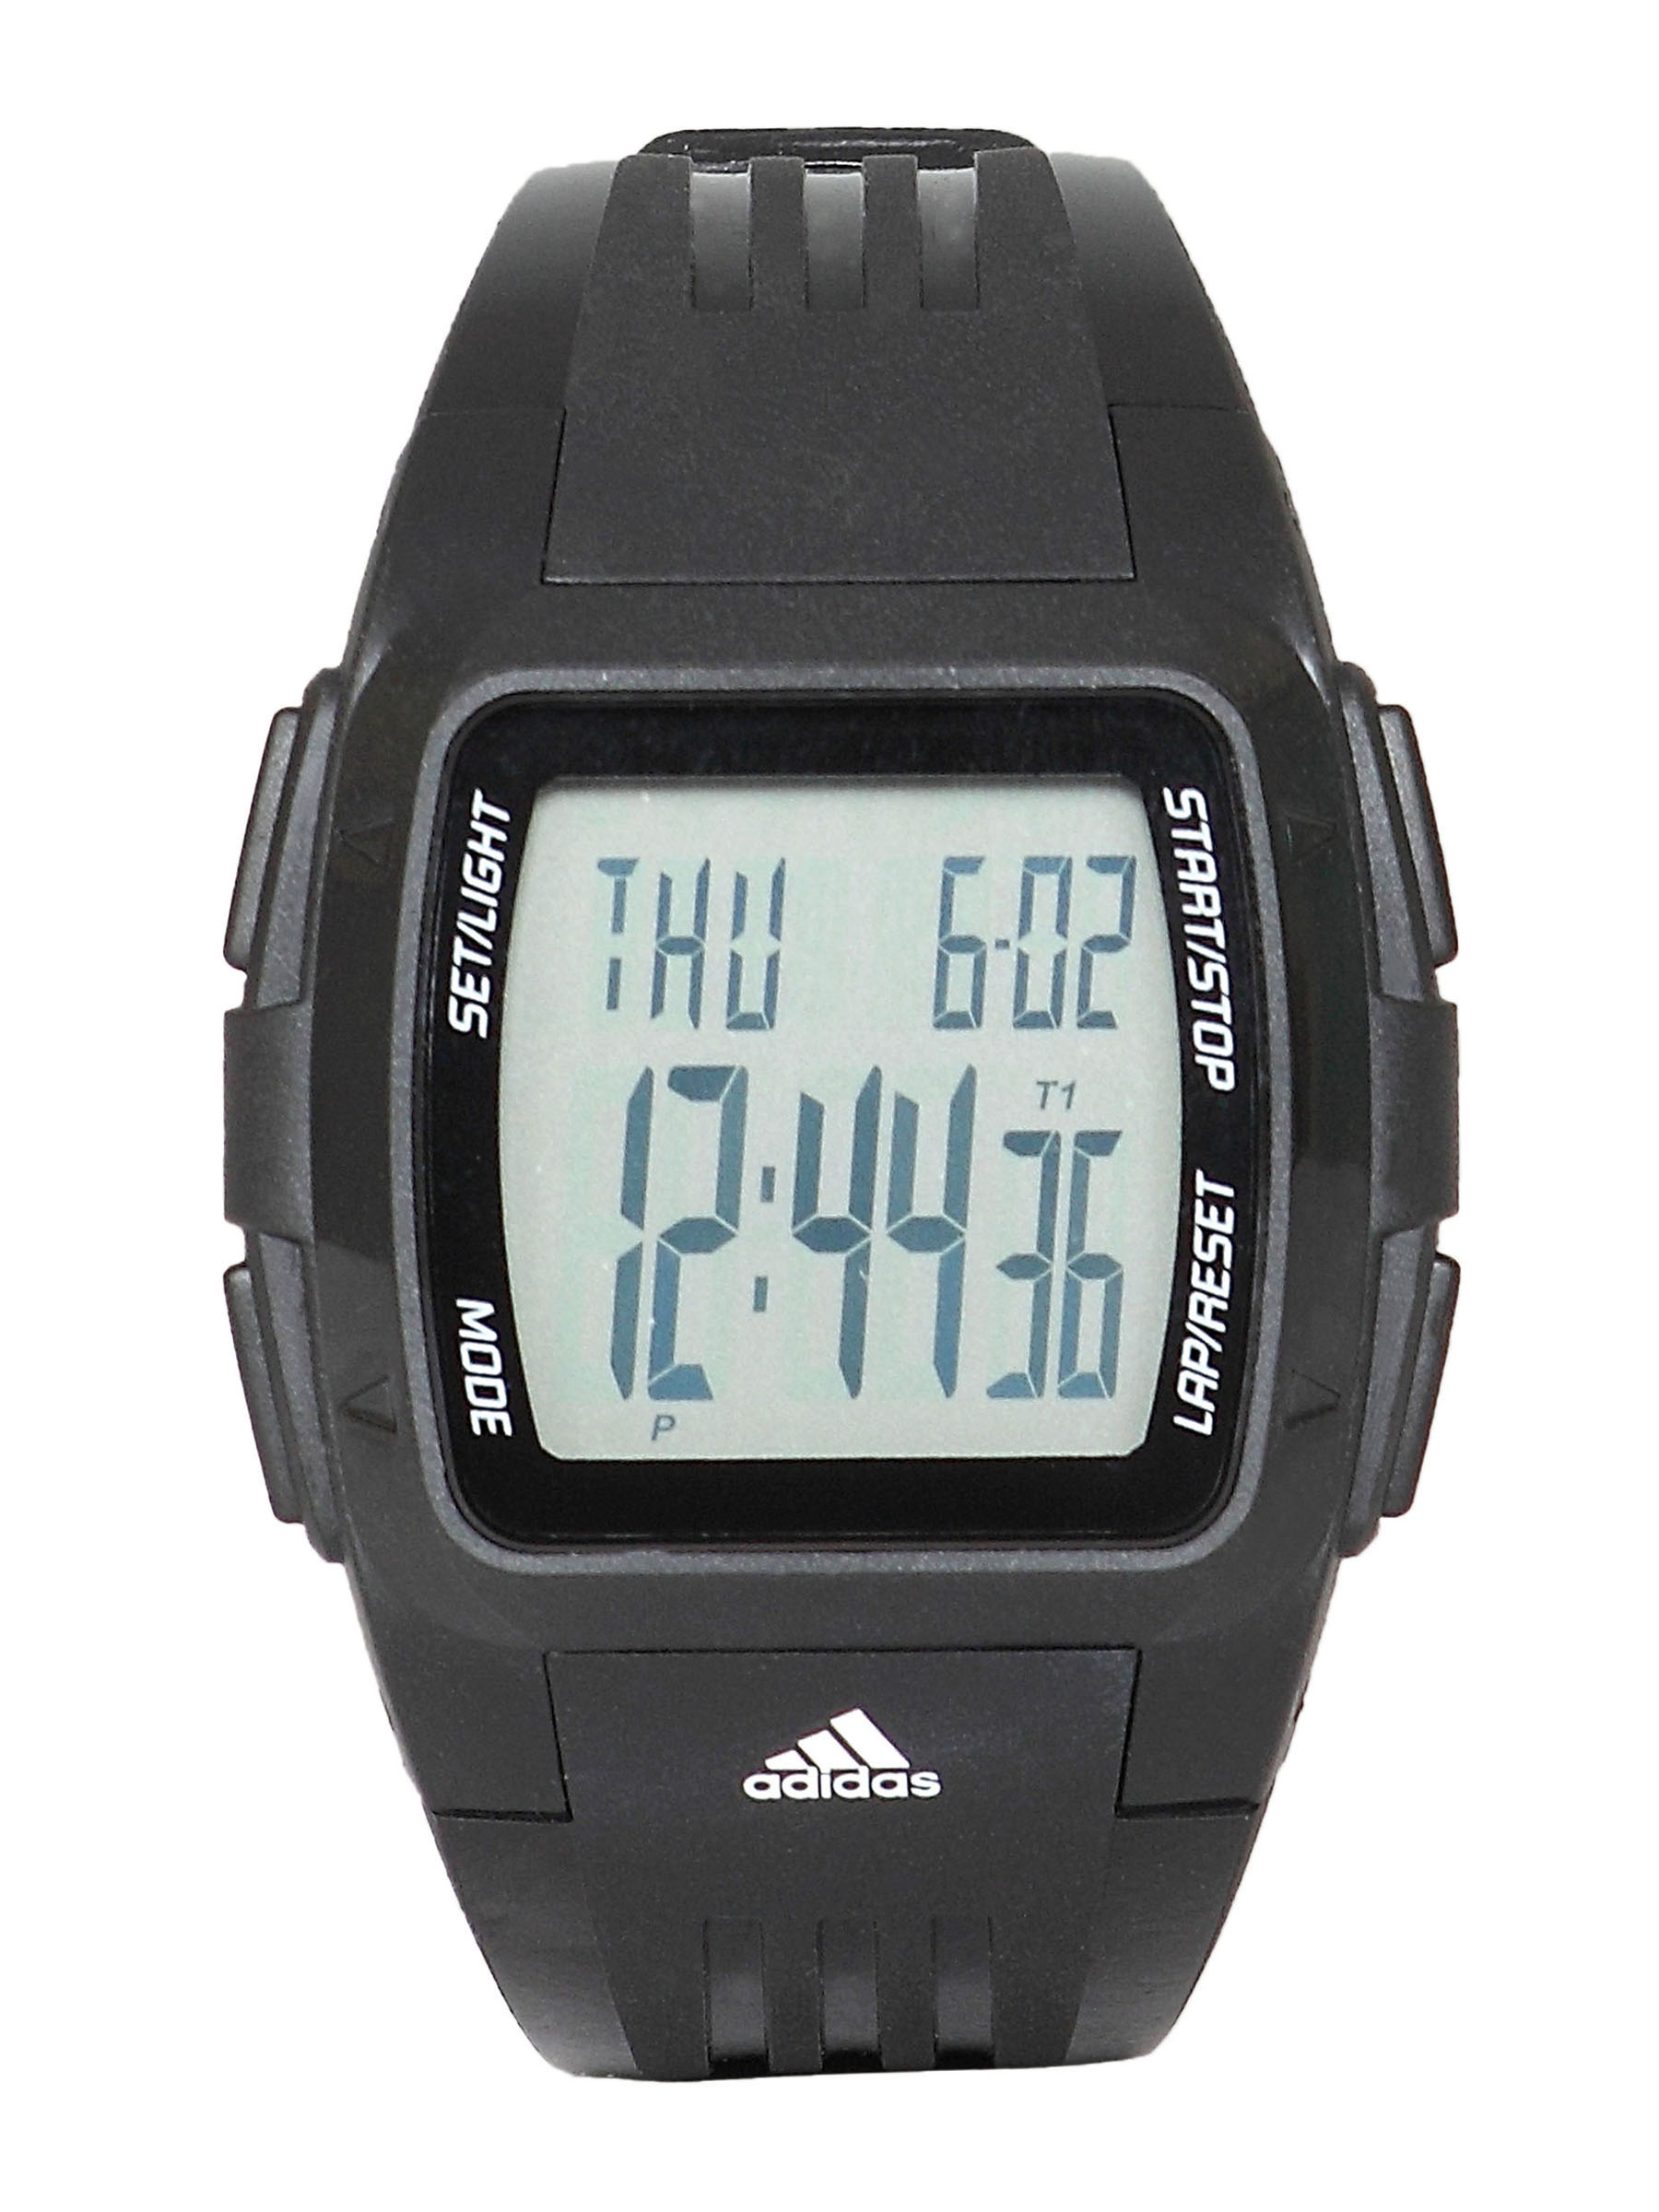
ADIDAS Unisex Digital Duramo Black Watch
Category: Accessories / Watches / Watches
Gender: Unisex
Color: Black
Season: Winter 2016
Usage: Sports